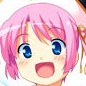
Portrait style: Anime Portrait